DeWitt Post Office

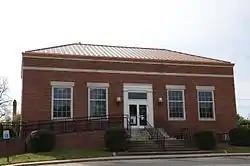

The DeWitt Post Office is a historic post office at 221 West Cross Street, DeWitt, Arkansas. It is a modest single-story brick and masonry structure with a hip roof, built in 1939 in a restrained Colonial Revival style. It is a basically rectangular structure, with a loading dock area projecting from the center of the rear. The building is notable for the murals in its lobby area, painted by William Traher of Denver, Colorado, and paid for with funds from the United States Treasury Department's Section of Fine Arts, a Depression-era project to support artists.